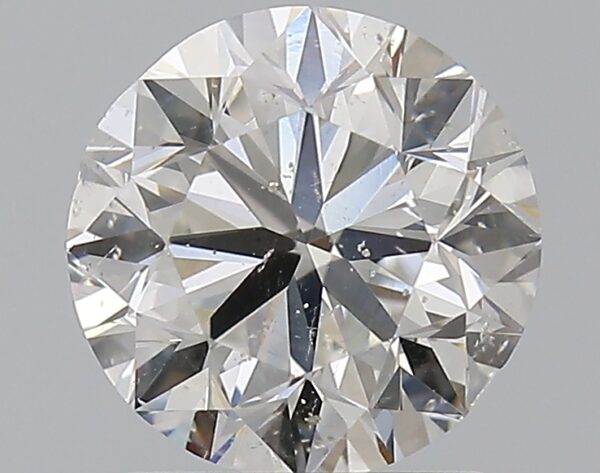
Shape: round
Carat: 1.5
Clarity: SI2
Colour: H
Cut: VG
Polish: EX
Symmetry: VG
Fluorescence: ST
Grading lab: GIA
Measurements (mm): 7.05 x 7.13 x 4.59